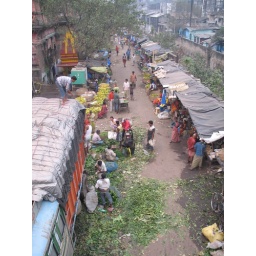
The flower market under the Howrah bridge